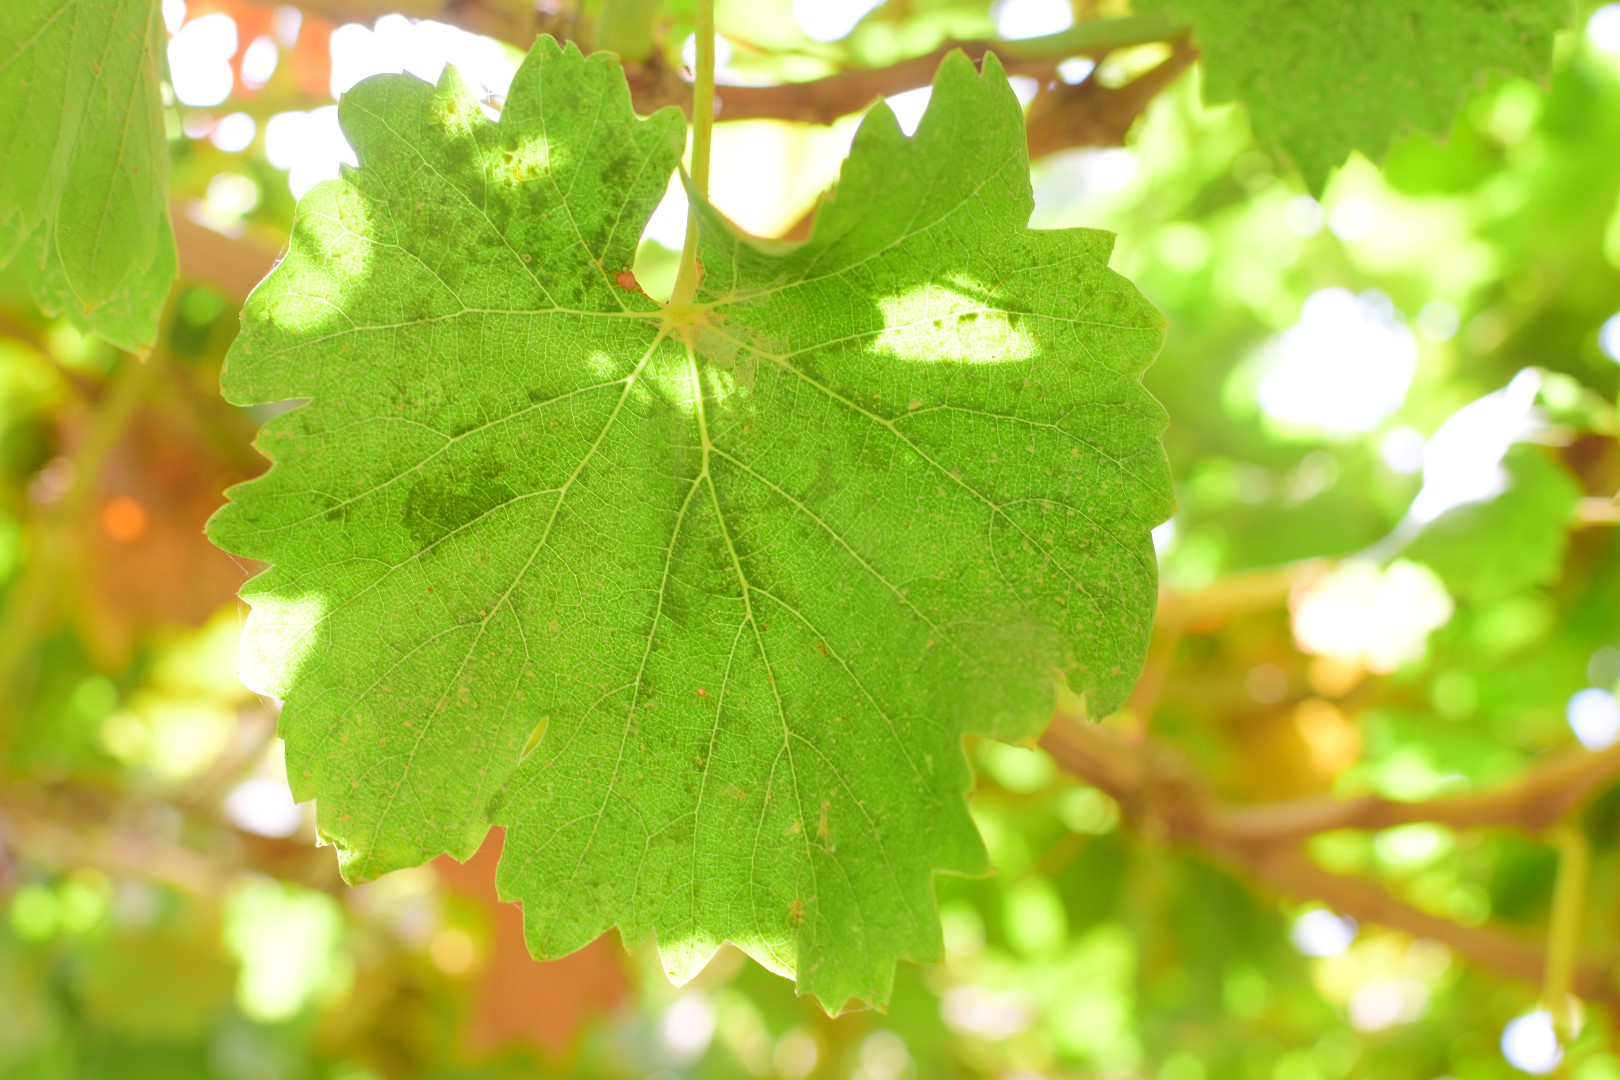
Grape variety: Thompson Seedless